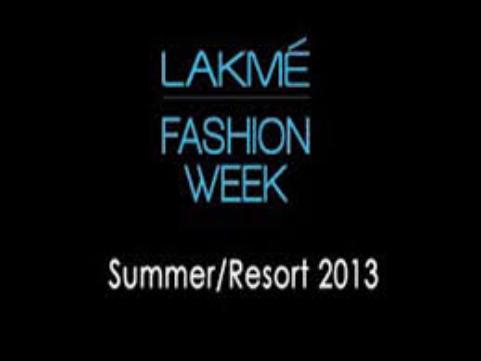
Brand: lakme
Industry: Necessities